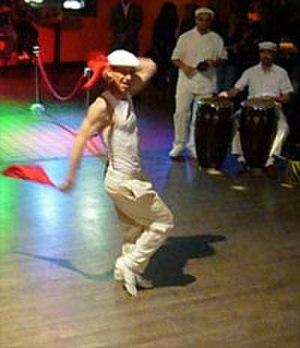
La rumba est un genre musical cubain, fait de chants et de percussions, qui s'est développé au XIXᵉ siècle dans les milieux afro-cubains de la capitale, La Havane. C’est une danse très symbolique.